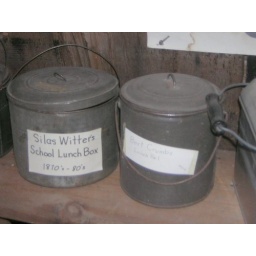
A row of lunchboxes sits on a shelf in the entryway just outside the classroom